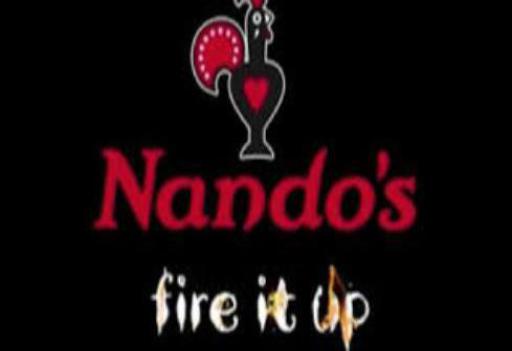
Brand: nandos
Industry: Food